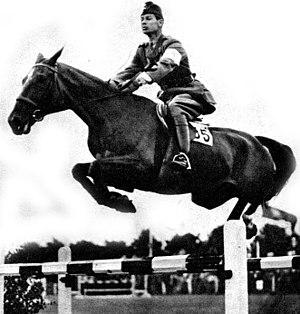
Robert Selfelt, né le 22 mai 1903 à Fägre et mort le 24 août 1987 à Karlsborg, est un cavalier suédois de dressage.